Italy women's national football team

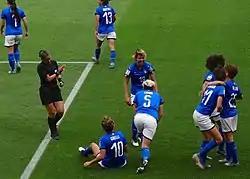
Italy during 2019 FIFA Women's World Cup match against Australia.

On 8 June 2018, twenty years since their last participation, Italy qualified for the 2019 FIFA World Cup, winning its qualifying group with a game in hand. In the group stage of the tournament, Italy won Group C, recording two victories against Australia (2–1) and Jamaica (5–0), which guaranteed advancement to the knockout stage, with Italy's defeat to Brazil (0–1) irrelevant to the final table. In the round of 16, Italy won 2–0 over China, advancing to the quarter-finals for the second time in their history. However, with a 2–0 defeat to European Champions the Netherlands, Italy's World Cup journey came to an end on 29 June 2019. The following year, Italy advanced to the final of the 2020 Algarve Cup (and the first Algarve Cup final of their history) but Italy had to withdraw the match due to the COVID-19 pandemic in Italy and Germany were declared as winners. In the 2022 Algarve Cup, Italy managed to reach the final again but lost against Sweden 6–5 at the penalty shoot-outs after the 1–1 draw after the extra-time.